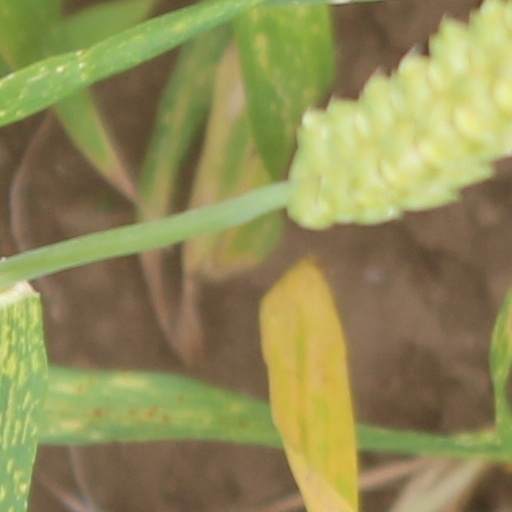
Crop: wheat